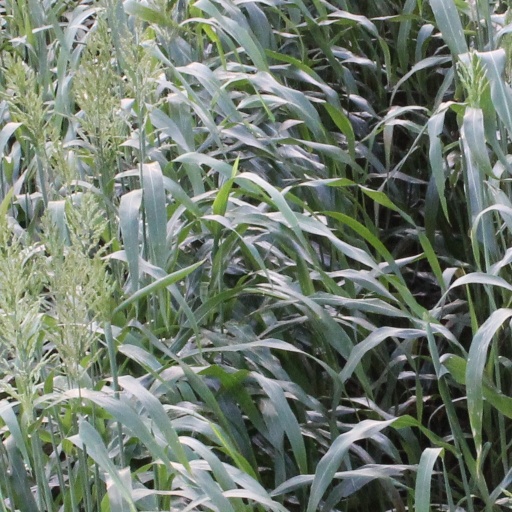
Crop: sorghum